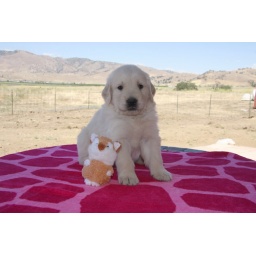
Harmony - Puff pink girl with brown owl toy. Photo taken on 6-26-2010 by Young Huynh